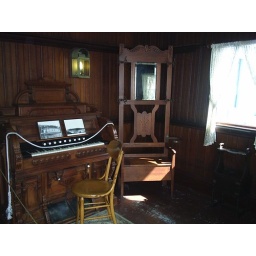
Room in the house boat